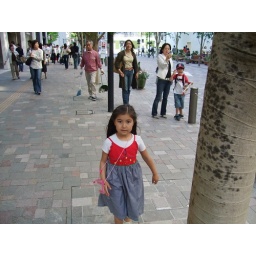
Cute little girl walking along the sidewalk.. Must be a pretty women in the future.